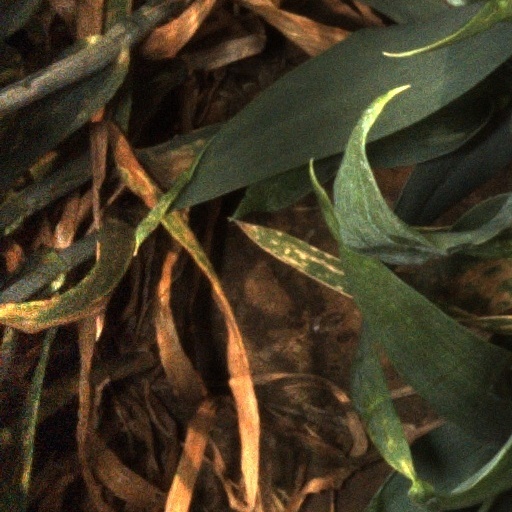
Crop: wheat